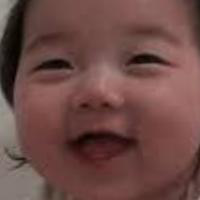
Age group: age 01-10